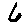
Label: 6